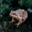
Label: frog